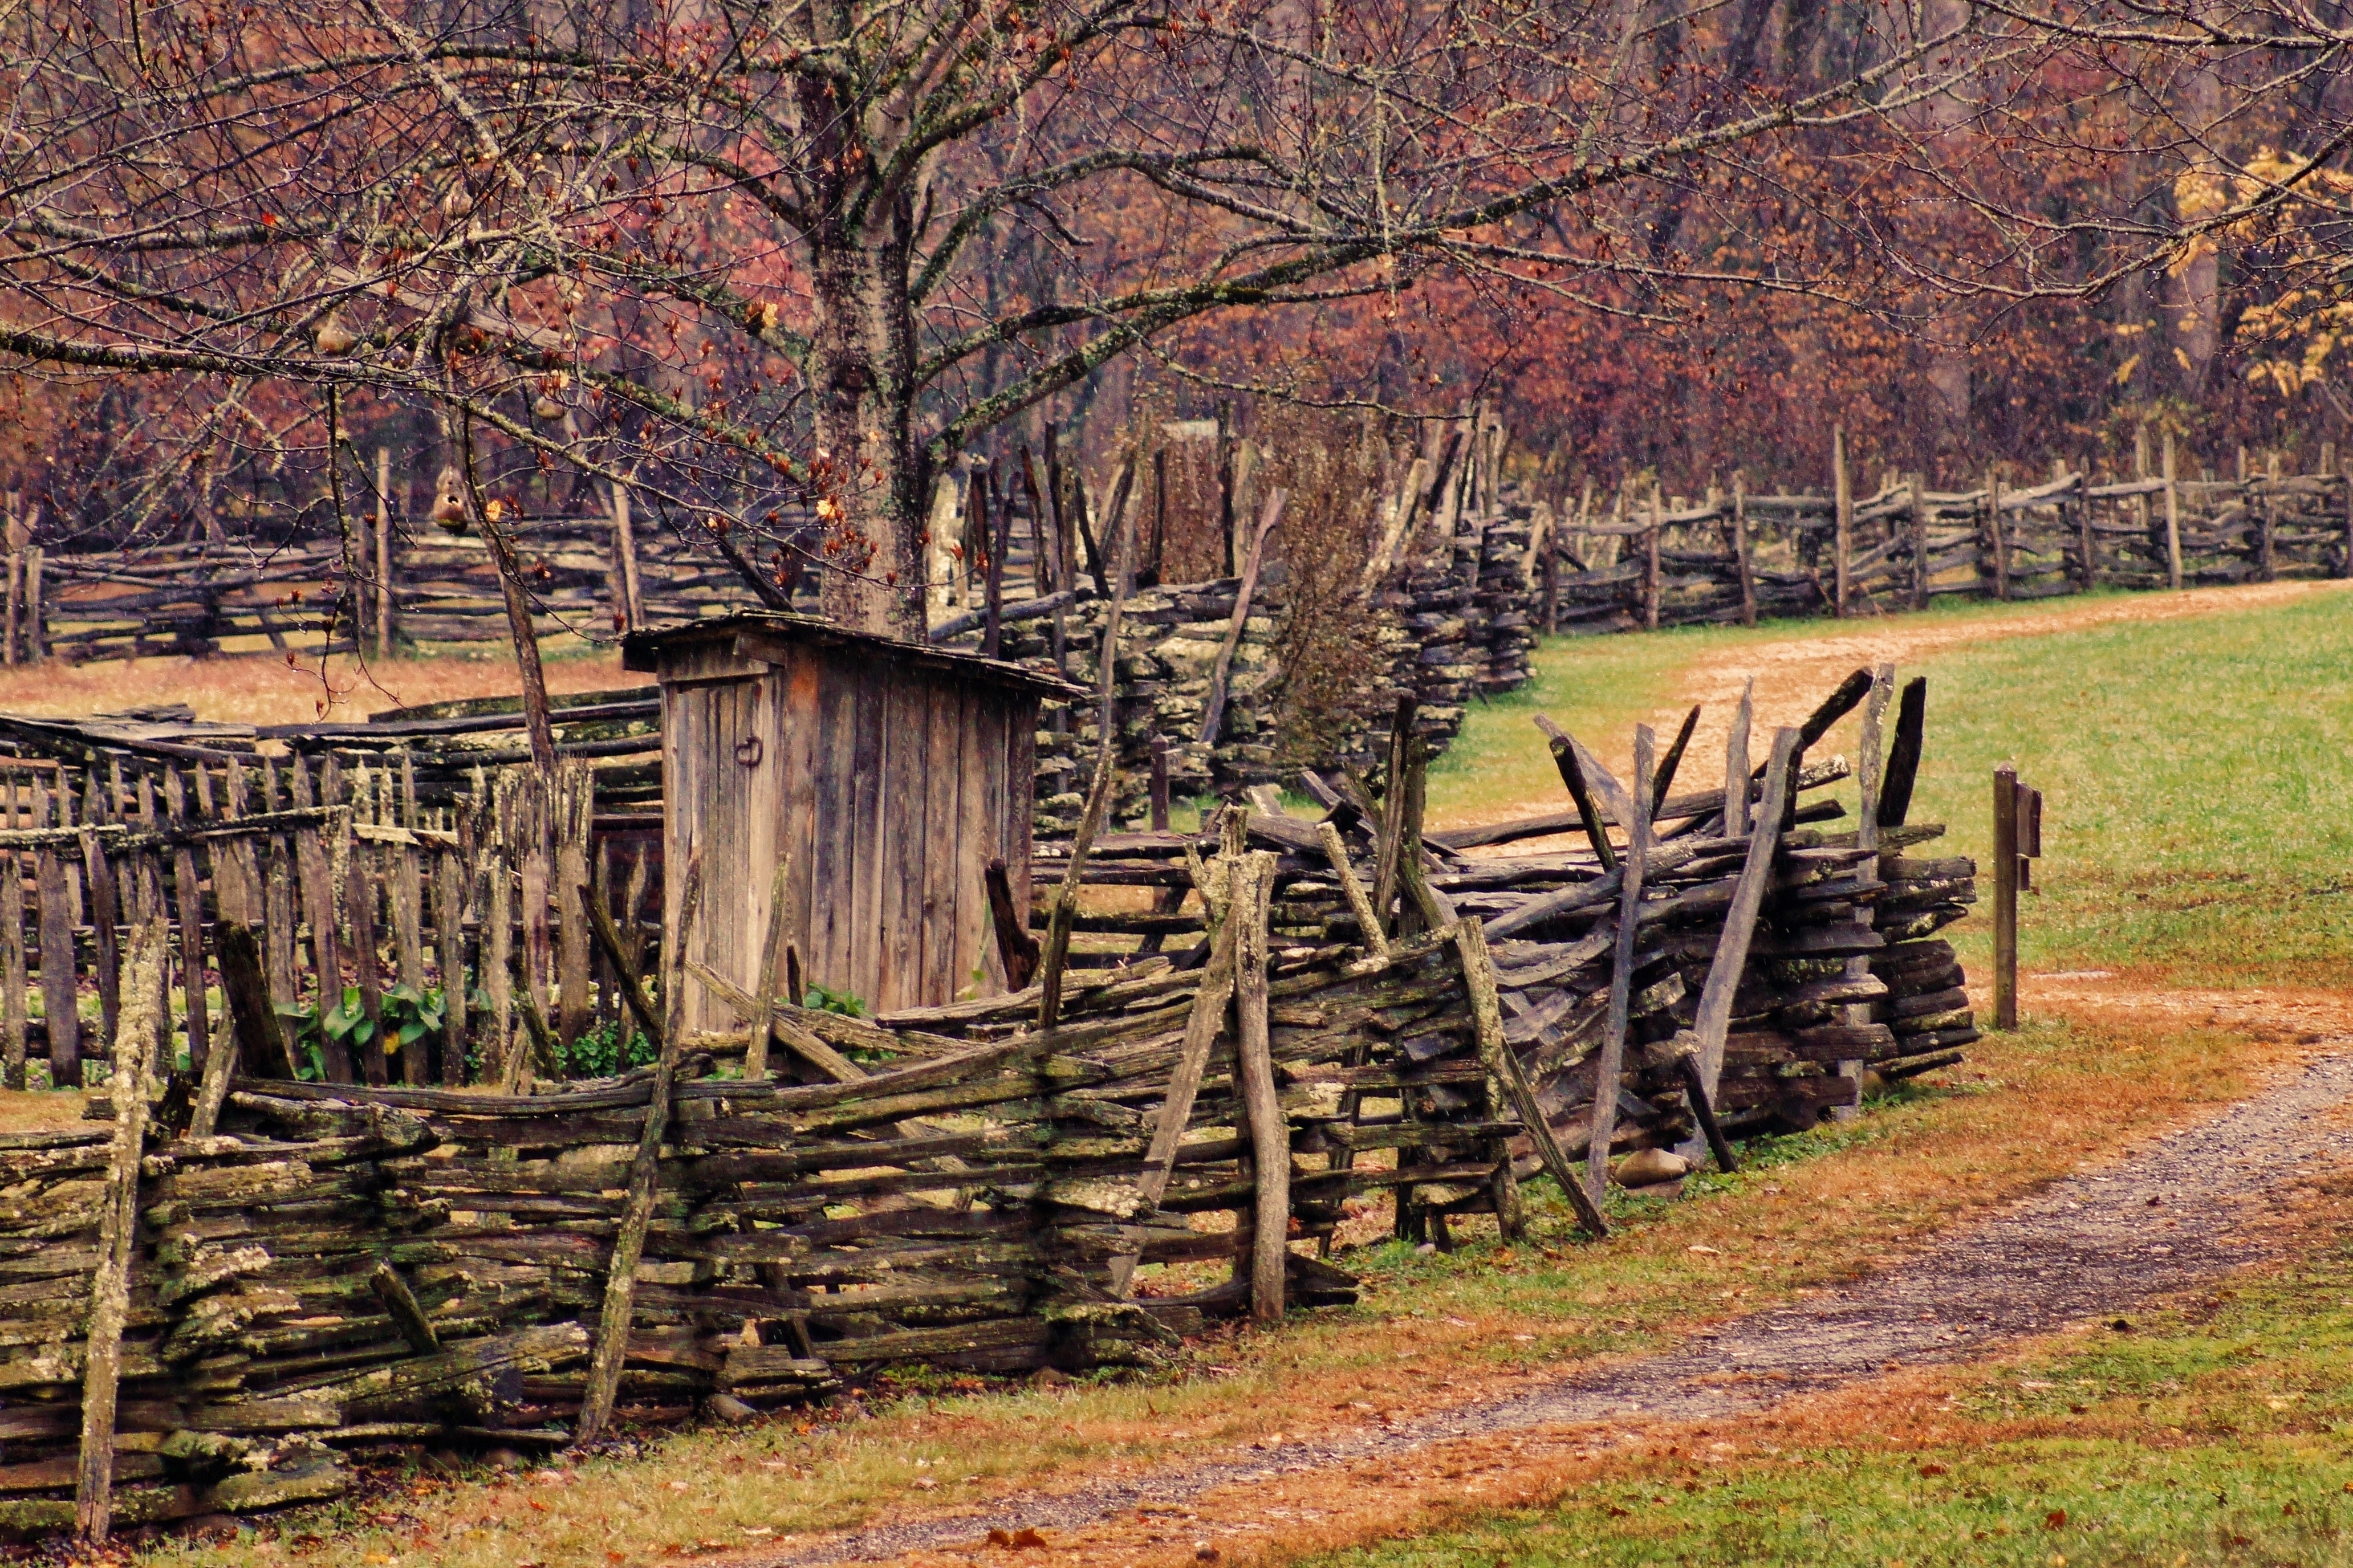
landscape, tree, nature, forest, fence, plant, wood, field, farm, vintage, countryside, leaf, flower, barn, country, rustic, rural, natural, autumn, agriculture, season, farmland, weathered, outdoors, wooden, woodland, rural area, woody plant